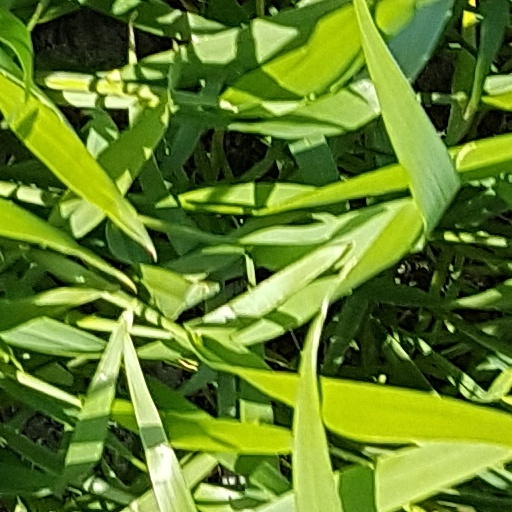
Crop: wheat